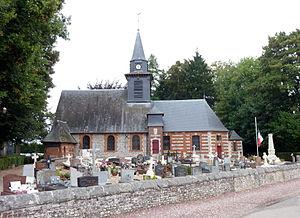
Église Notre-Dame de Bois-Héroult (Inscrit) This building is indexed in the Base Mérimée, a database of architectural heritage maintained by the French Ministry of Culture,
Bois-Héroult est une commune française située dans le département de la Seine-Maritime en région Normandie.
Cet article recense les monuments historiques de l'arrondissement de Rouen, dans le département de la Seine-Maritime, en France.